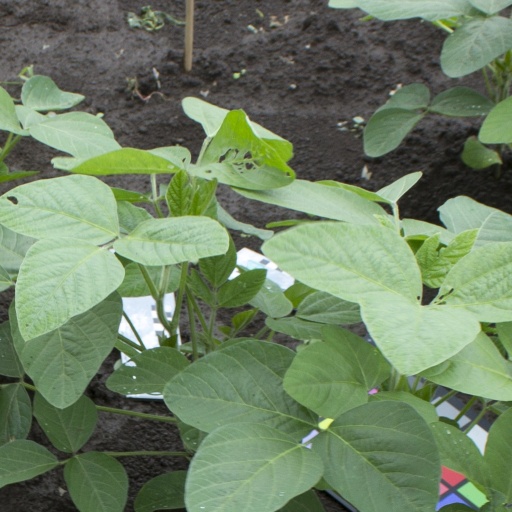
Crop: soybean